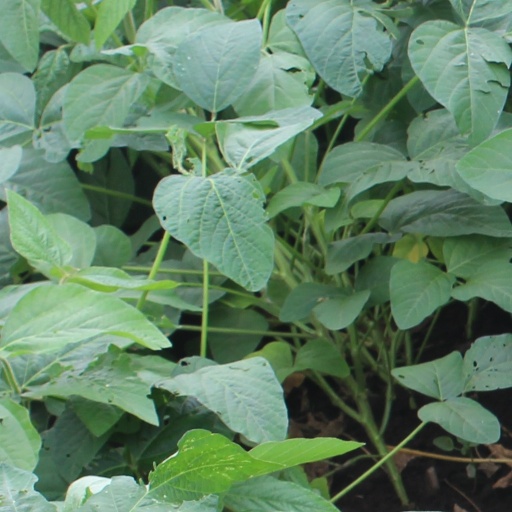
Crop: soybean